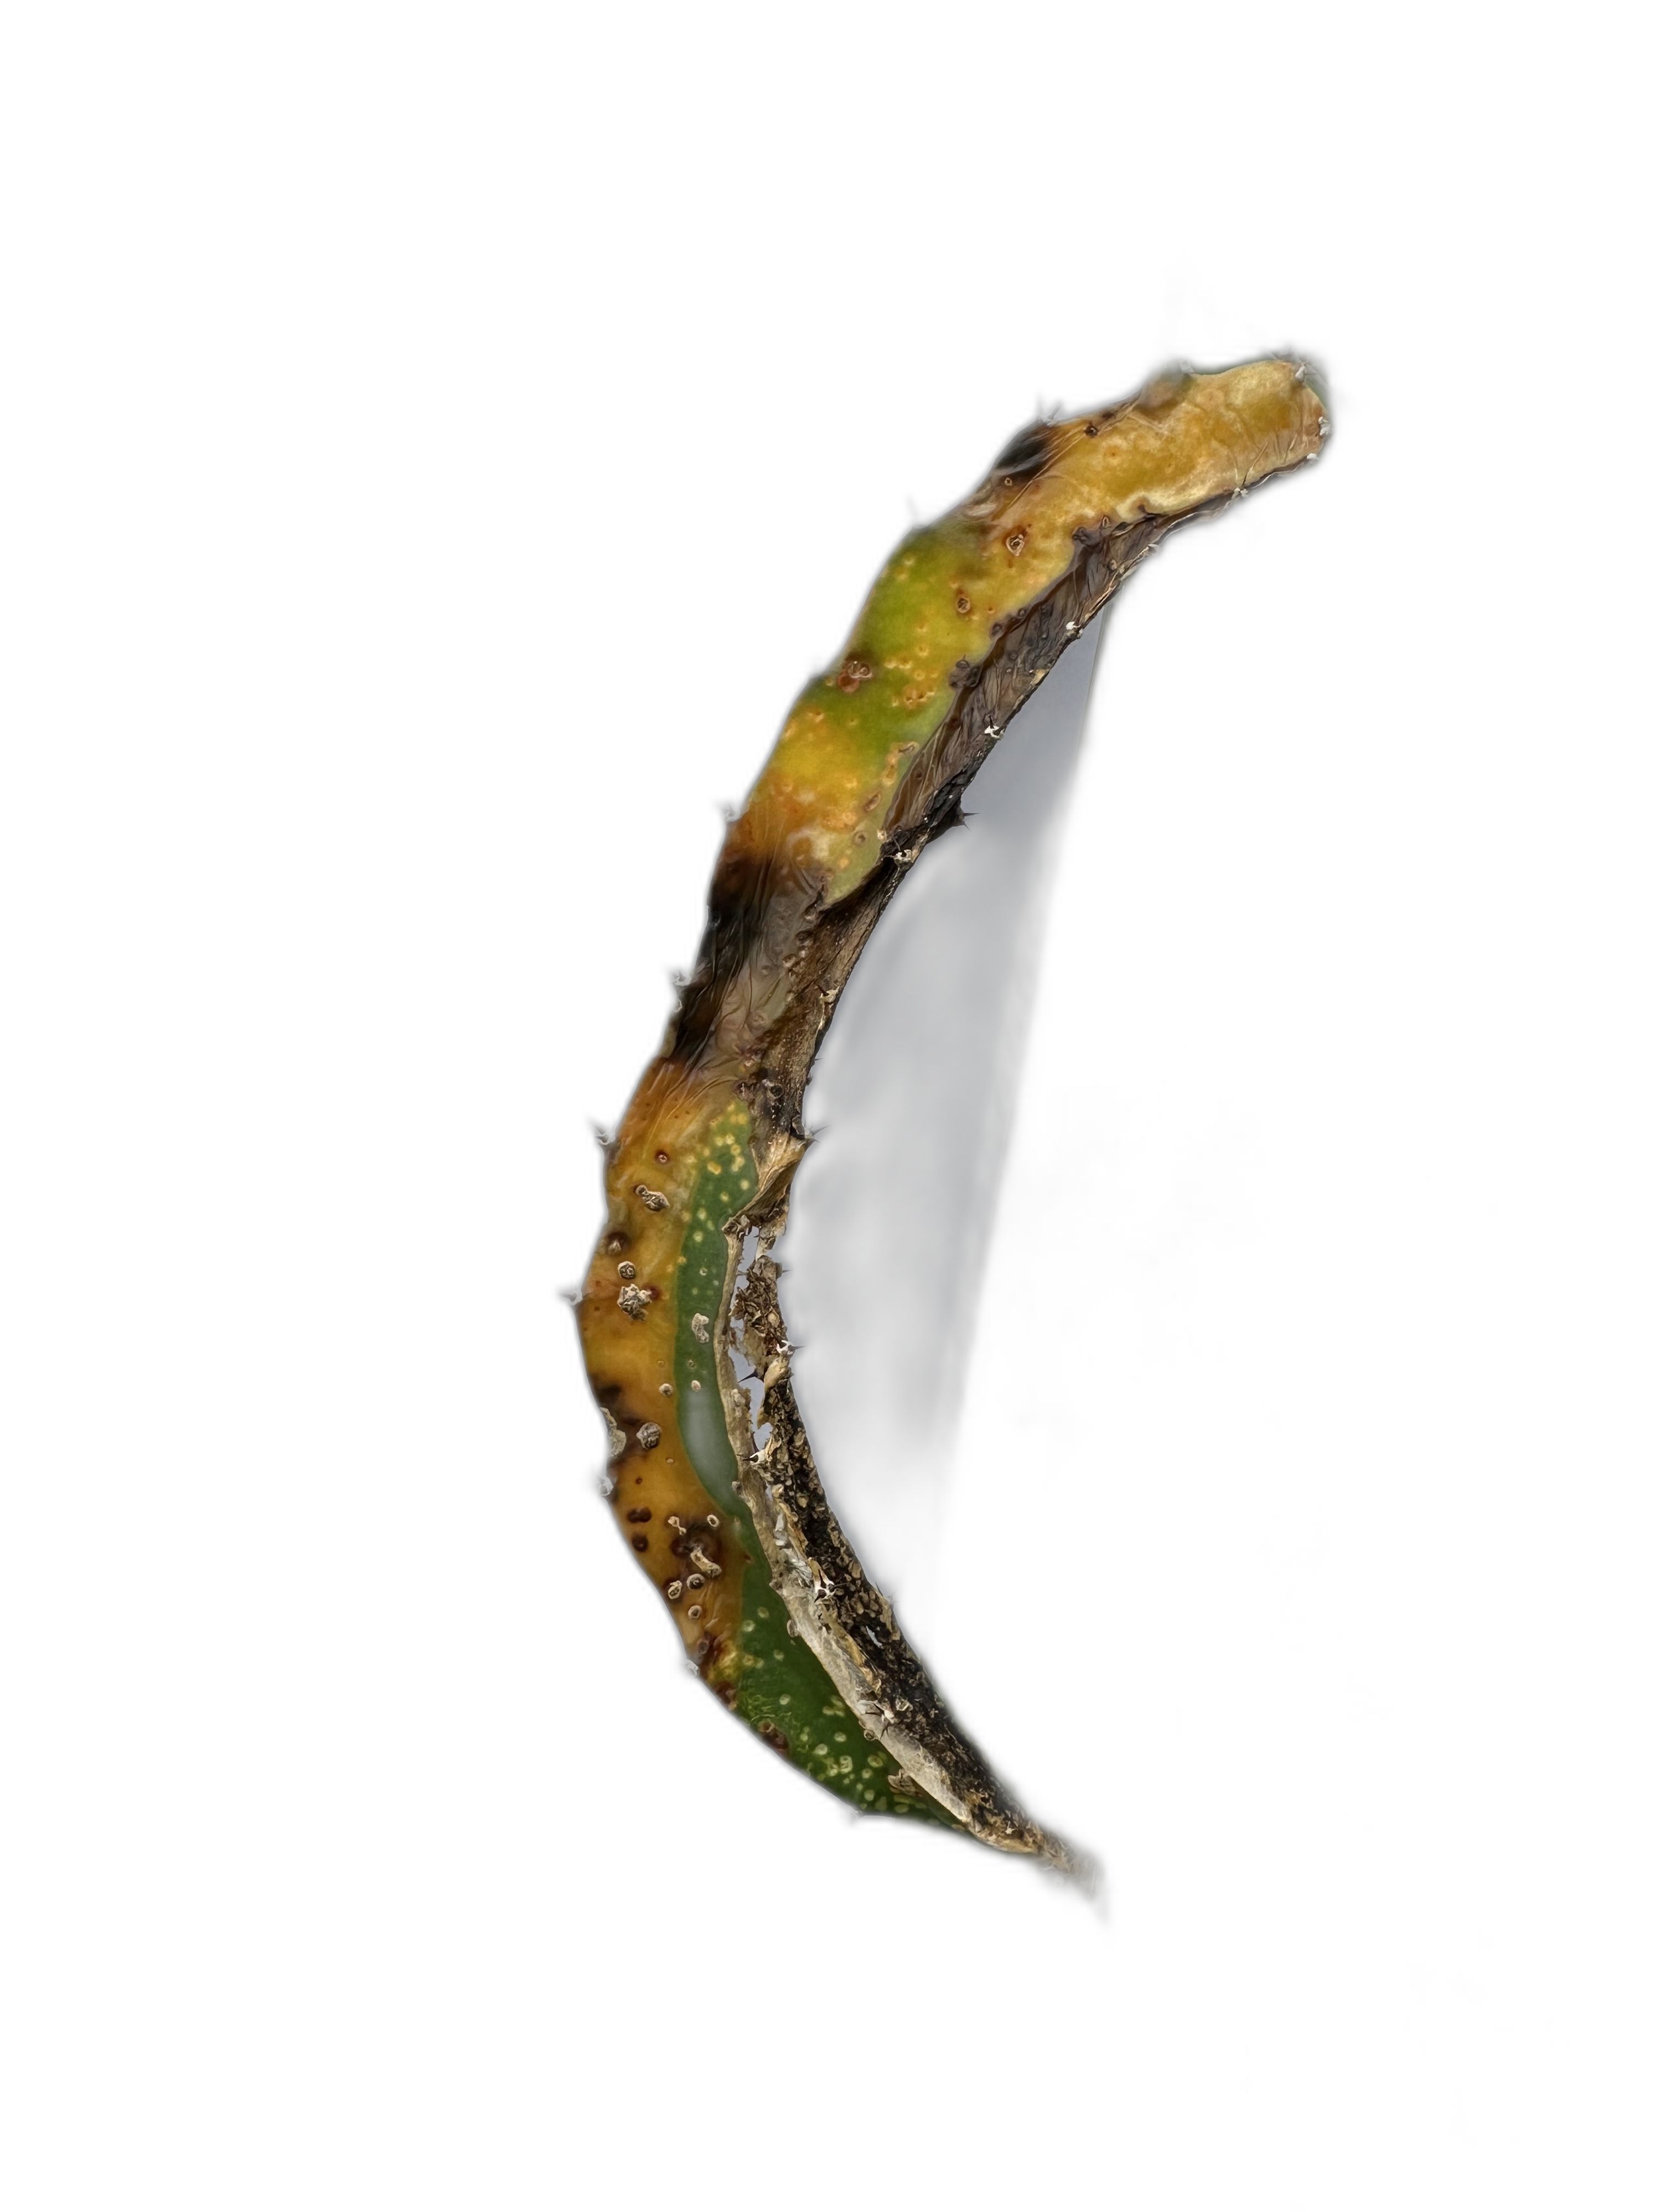
Label: Bad leaf